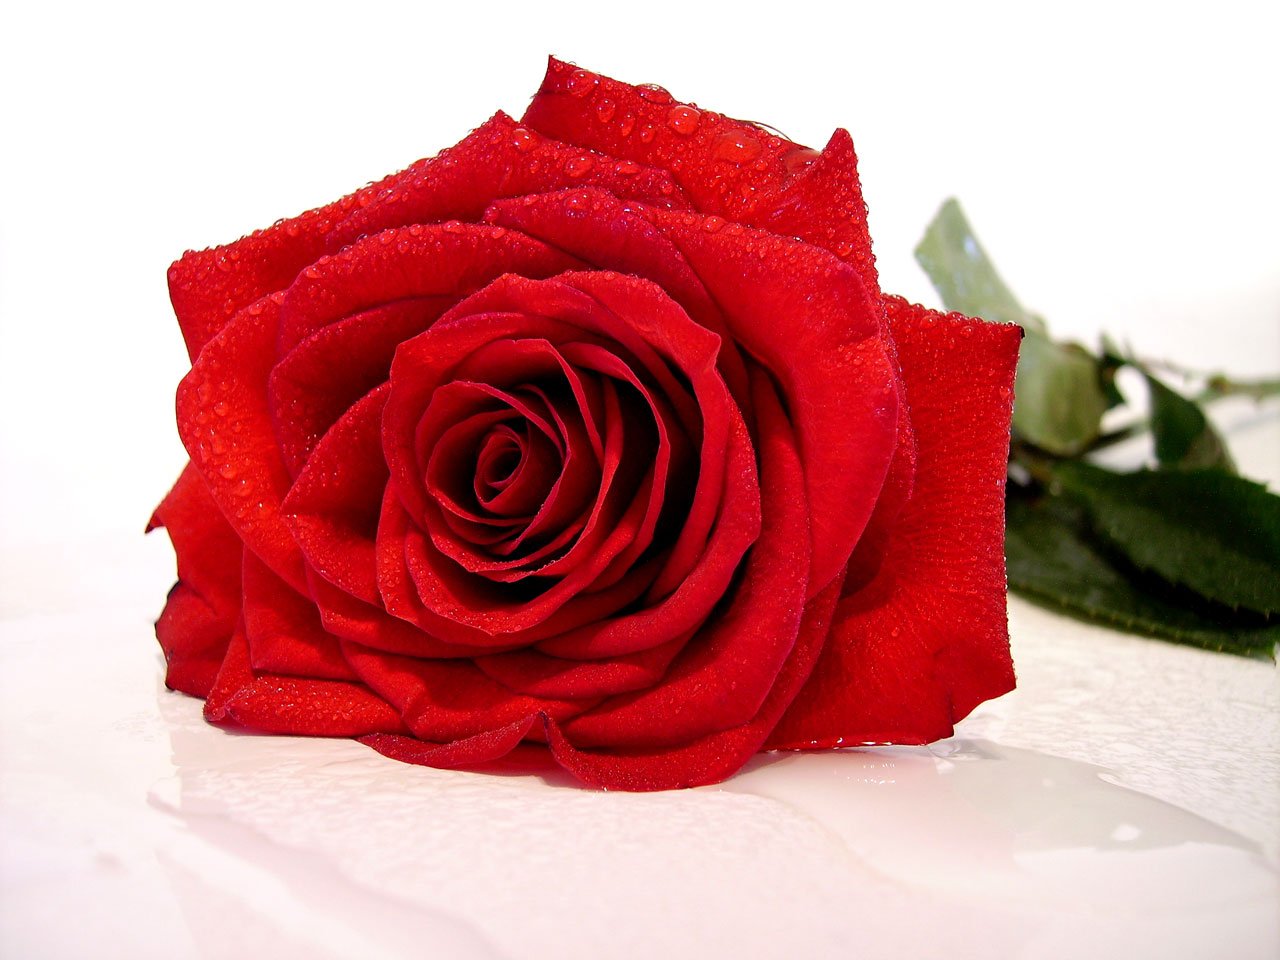
blossom, plant, flower, petal, bloom, floral, love, gift, rose, red, romance, romantic, colorful, pink, affection, anniversary, valentine's day, flowering plant, garden roses, rose family, flower bouquet, cut flowers, land plant